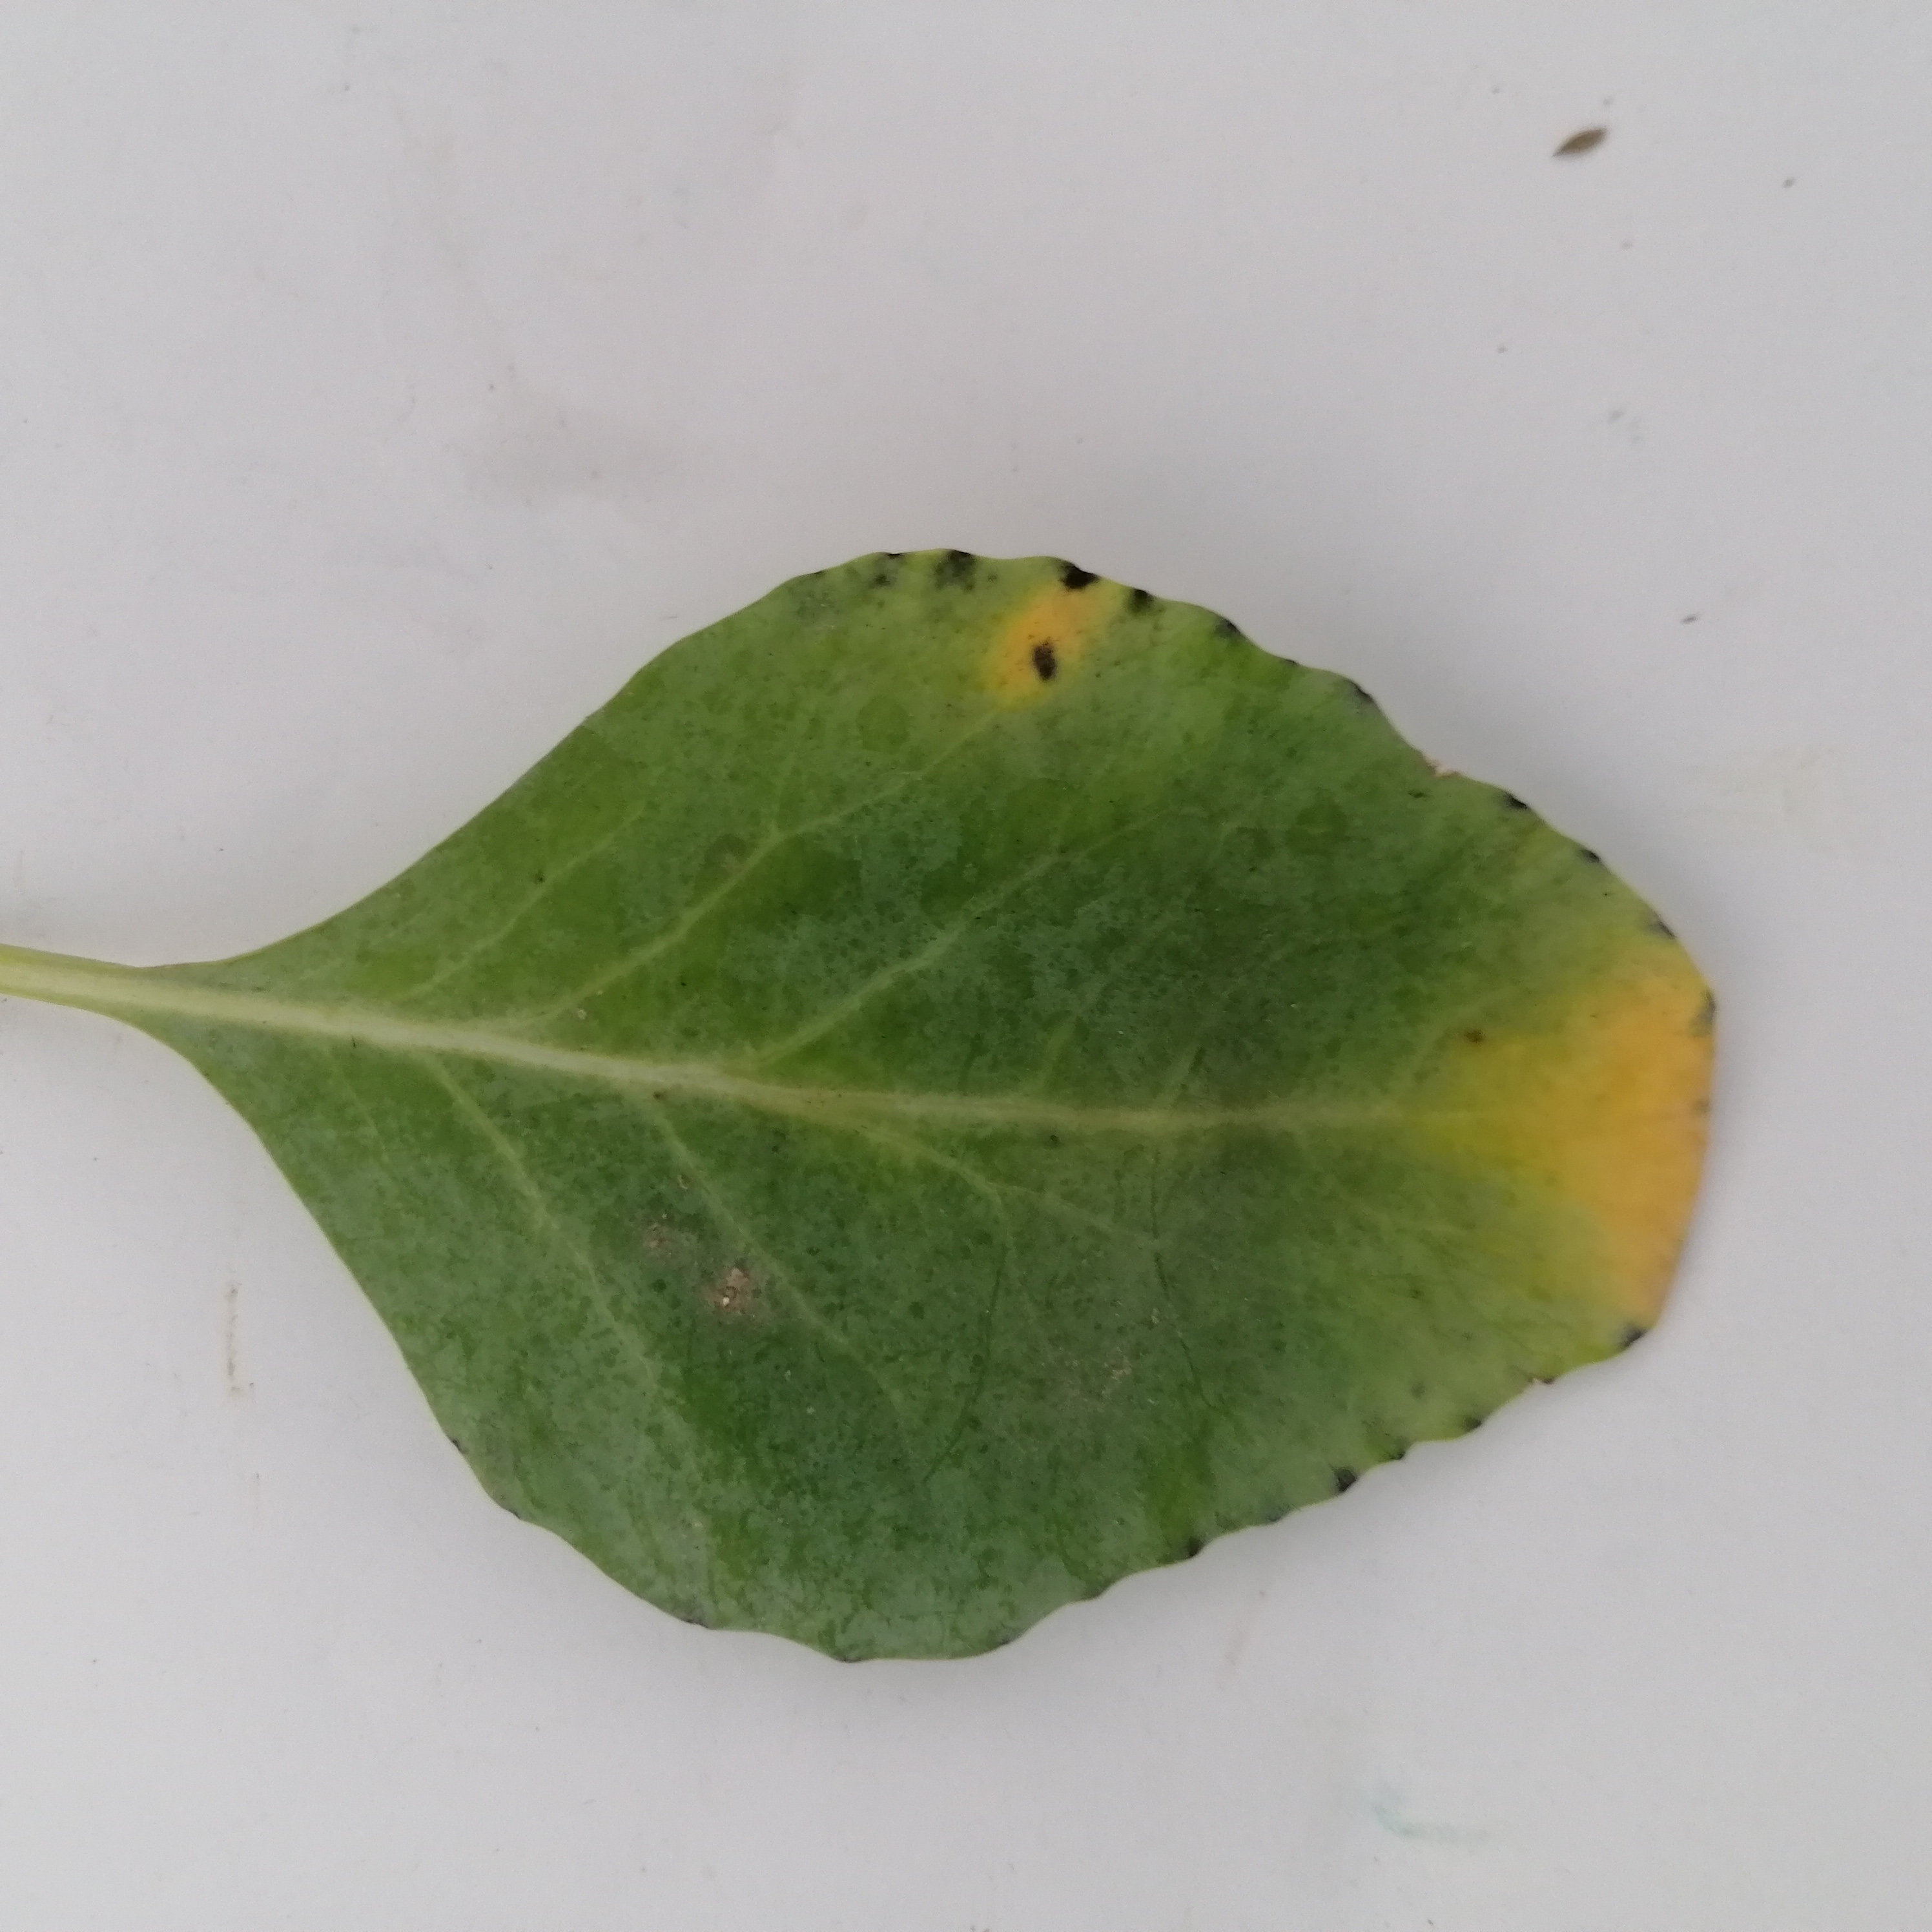
Label: Black Rot